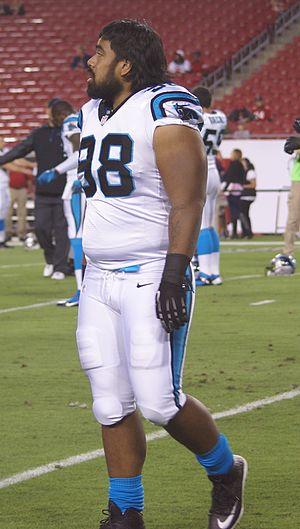
Starlite Lotulelei Jr., né le 20 décembre 1989 au Tonga, est un américain, joueur professionnel de football américain.